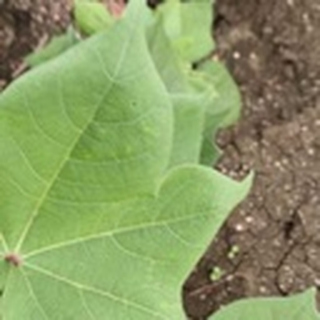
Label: healthy_cotton